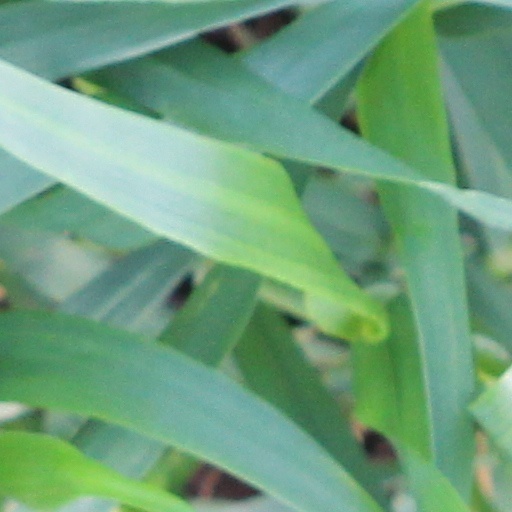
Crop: wheat